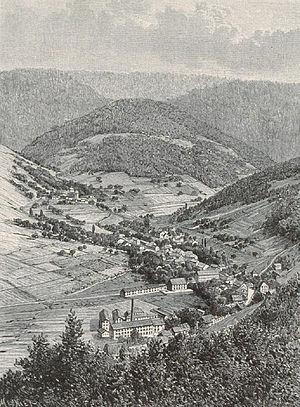
Echery et le Brézouard.
Le Brézouard est un sommet du massif des Vosges qui fait partie du canton de Lapoutroie et qui est situé à huit kilomètres de Sainte-Marie-aux-Mines que l'on peut rejoindre par la route en prenant la petite route d'Échéry.